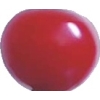
Label: cherry_sour